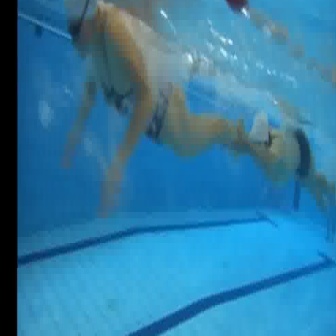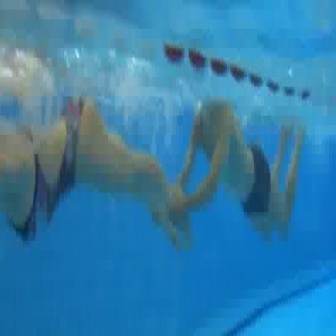
  Please identify the target specified by the bounding box [234,108,335,209] in the first image and locate it in the second image. Return the coordinates in [x_min,y_min,x_max,y_max] format.
Answer: [166,96,308,238]